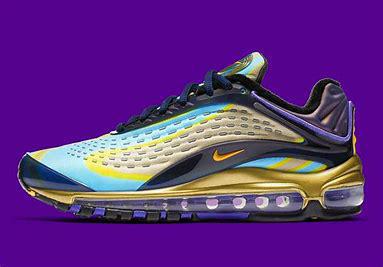
Brand: Nike
Model: Air Max Deluxe